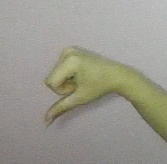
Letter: waw